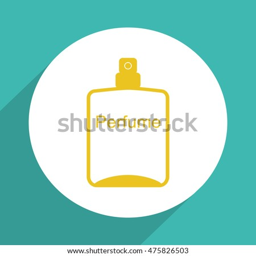
with a bottle of perfume .